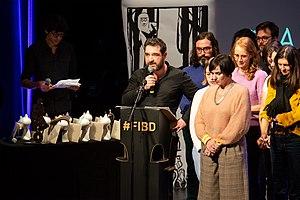
Discours de Gwen de Bonneval - Cérémonie des Fauves, Festival International de la Bande Dessinée d'Angoulême 2020.
Cette liste de chats de fiction rassemble une liste de personnages de chats présents dans les œuvres de fiction. Il peut s'agir de chats « célèbres » dans la mesure où :
Le 47ᵉ festival international de la bande dessinée d'Angoulême s'est tenu du 30 janvier au 2 février 2020.